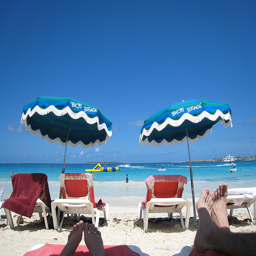
A beach filled with lawn chairs and blue and white umbrellas.
People are laying on beach chairs in the shade.
Peoples fit sit in front of the beach on a clear day.
The feet of two people on a beach with chairs and umbrellas.
People are sitting under umbrellas on the beach.